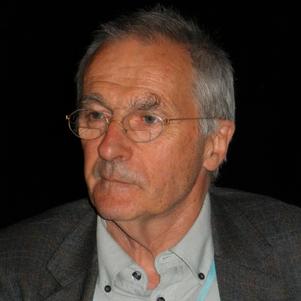
Age: 67